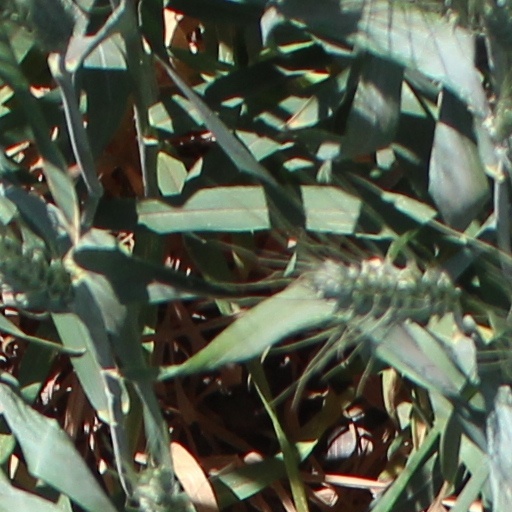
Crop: wheat